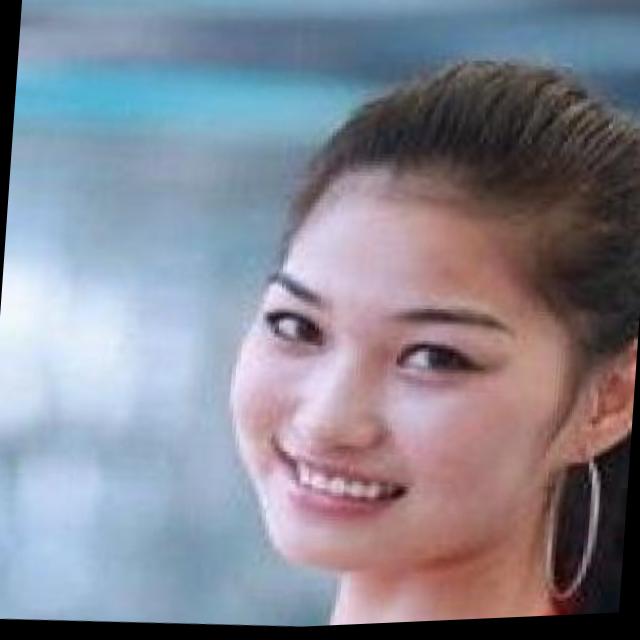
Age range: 13-20